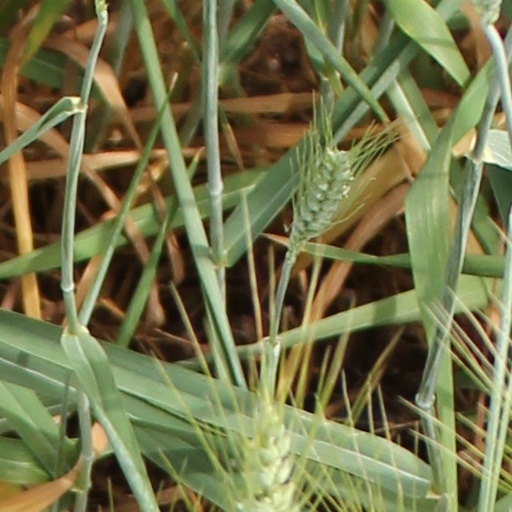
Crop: wheat